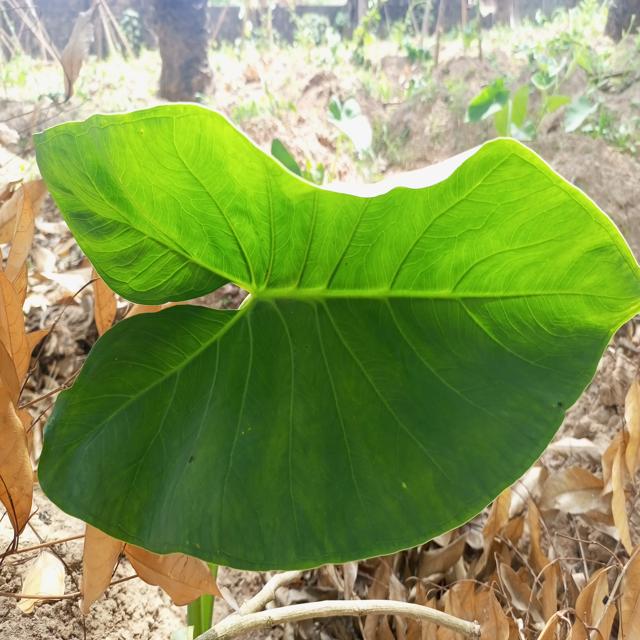
Label: Healthy